The Death of Adonis (Sebastiano del Piombo)

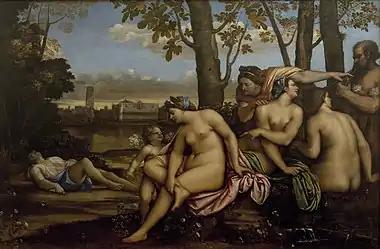
"The Death of Adonis" (1512) by Sebastiano del Piombo

The Death of Adonis is a 1512 oil on canvas painting by Sebastiano del Piombo, now in the Uffizi in Florence.